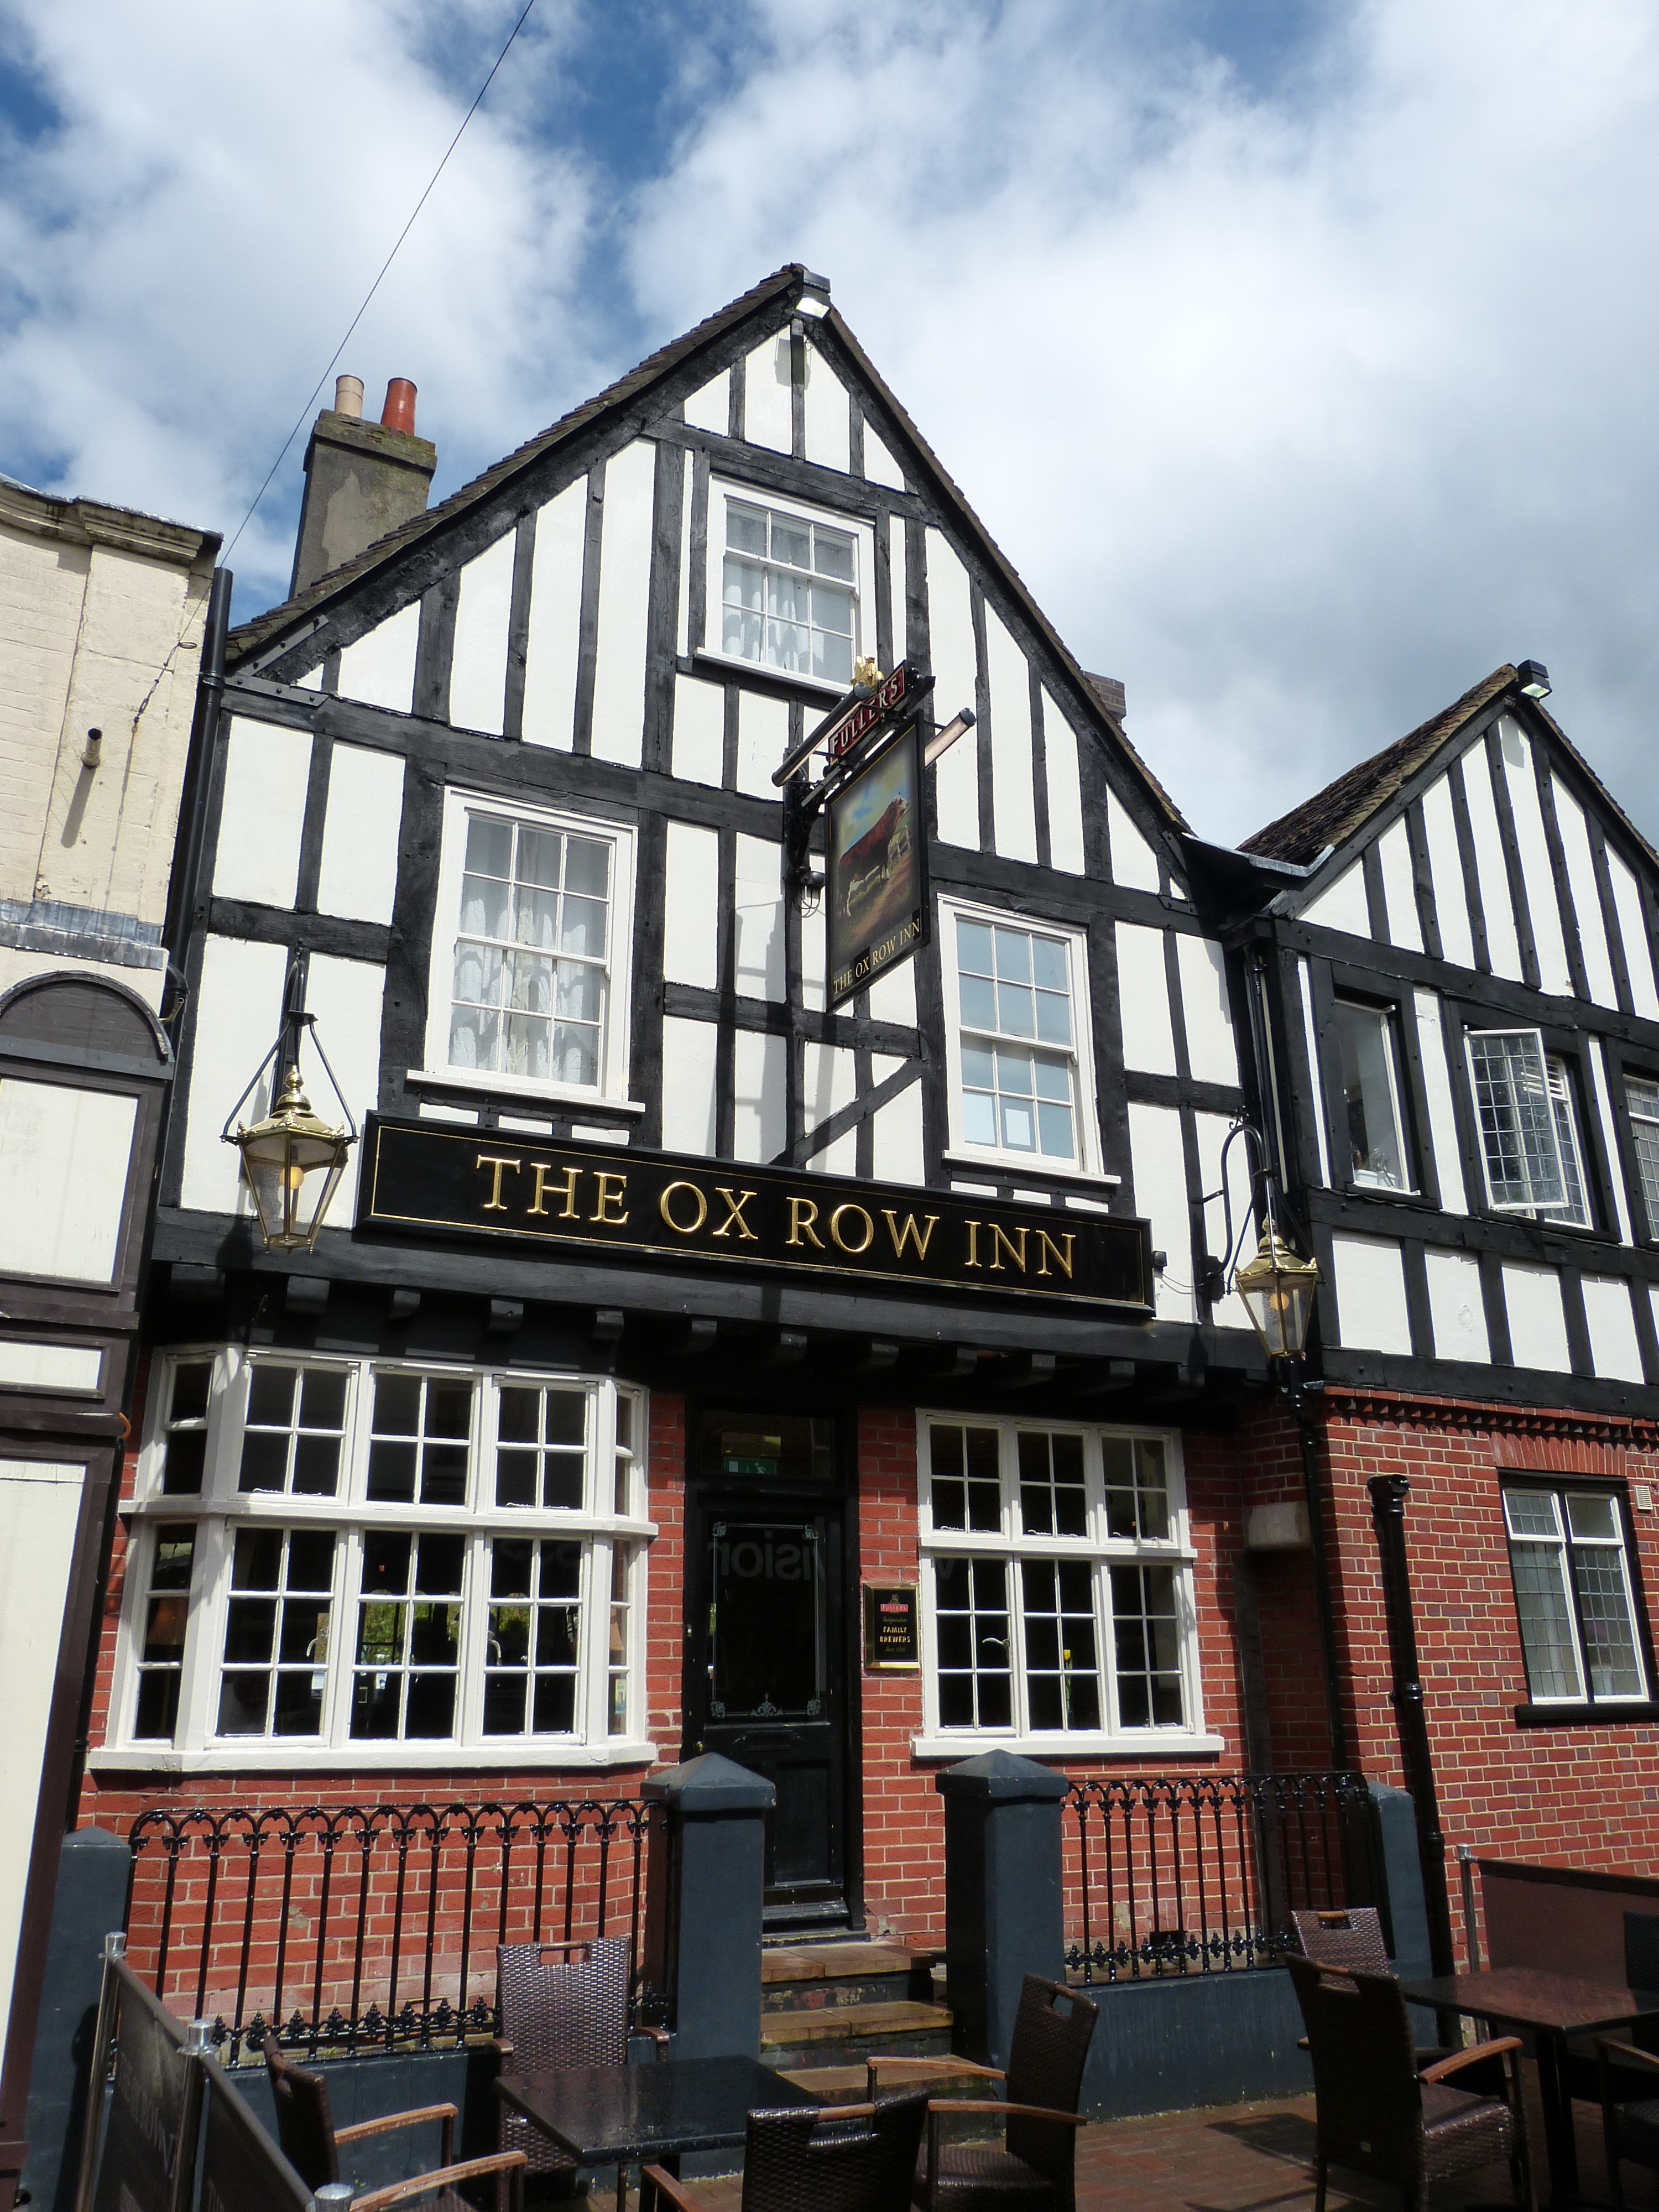
architecture, house, window, town, building, restaurant, home, downtown, cottage, facade, old town, england, shield, historically, inn, pub, salisbury, neighbourhood, united kingdom, fachwerkhaus, truss, urban area, residential area